Sabam Sirait

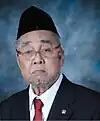
Official portrait, 2019

Sabam Gunung Panangian Sirait (13 October 1936 – 29 September 2021) was an Indonesian politician who served as a member of the House of Representatives and the Regional Representative Council. Previously, he served as secretary-general of the Indonesian Christian Party and Indonesian Democratic Party. He is the father of politician Maruarar Sirait, who serves as minister of housing and settlement.